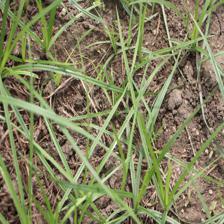
Label: Grass